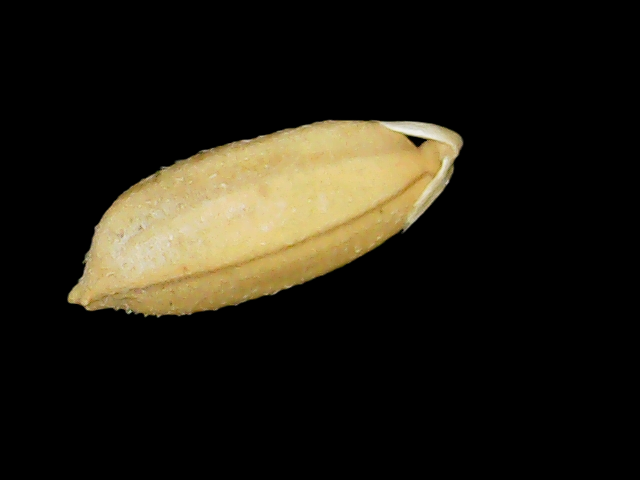
Rice variety: Binadhan10